Nature Park of Faial

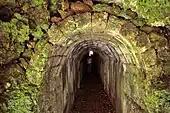
The tunnel access that extends underneath the caldera wall

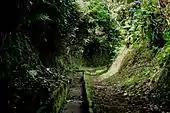
A levada near Cedros

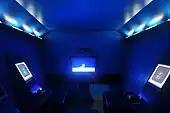
The "Virtual Simulator", in the "Fabrica da Baleia" permits the exploration of the waters of the Azores

The "Cabeço dos Trinta", the western extension of volcanic craters on the flanks of the caldera, is a basaltic cone. In addition to the trail the circles the cone, a tunnel permits access to the centre of the geological structure, which is covered in natural vegetation, such as heather ("Erica azorica"), holly ("Ilex azorica"), festuca tuff grasses ("Festuca jubata"), "Daboecia" ("Daboecia azorica"), "Polypodium" ferns ("Polypodium azoricum"), "Tolpis azorica" and "Rubia agostinhoi".